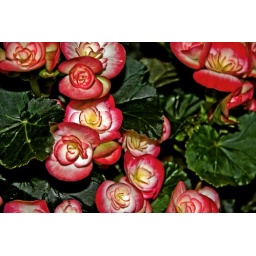
These cute little blooms were in a pot in someone's house.